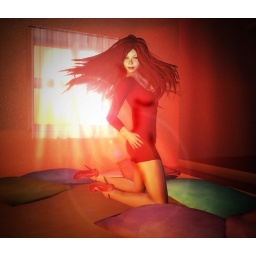
ali in a red dress done copy